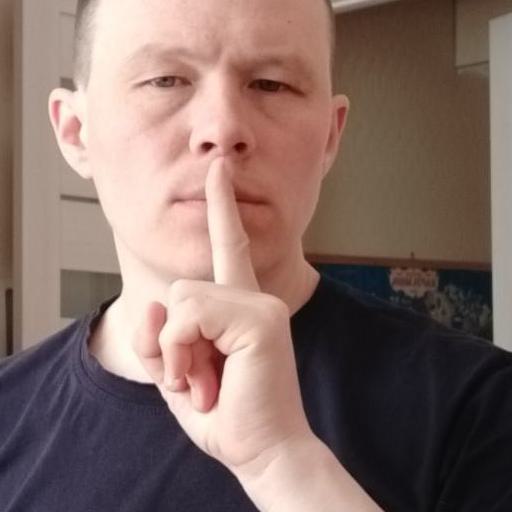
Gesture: mute